National Federation of State Poetry Societies

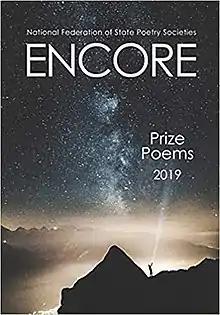
"Encore Prize Poems 2019", July 6, 2019

The NFSPS normally sponsors fifty annual poetry contests offering cash prizes, including a grand prize of $1,000. It also sponsors the Stevens Manuscript contest for a collection of poems by one poet, the BlackBerry Peach Poetry Awards, and the College Undergraduate Poetry competition. All members of the national organization are members of an NFSPS-affiliated state organization. The Federation encourages and supports the institution of Poets Laureate in the various cities and states.